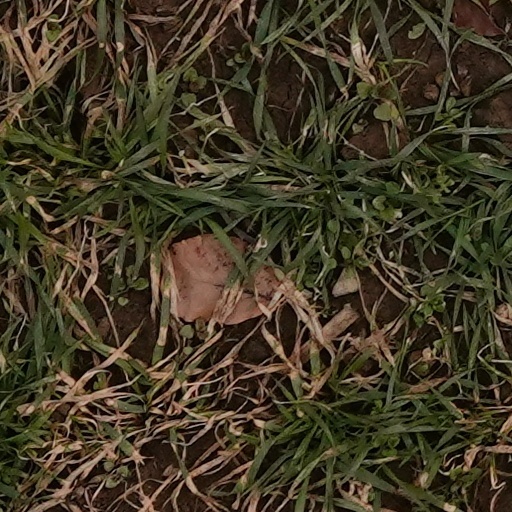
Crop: wheat